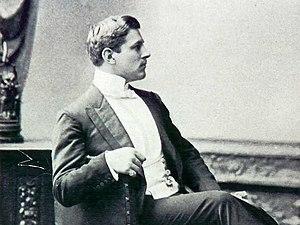
Willy Arend, né le 2 mai 1876 à Hanovre et décédé le 25 mars 1964 à Berlin est un coureur cycliste allemand. Spécialiste de la piste, il a notamment été champion du monde de vitesse en 1897. Il reste le premier champion du monde allemand professionnel en cyclisme et l'une des stars de son sport avant et après la Première Guerre mondiale.